Carbon County Strike

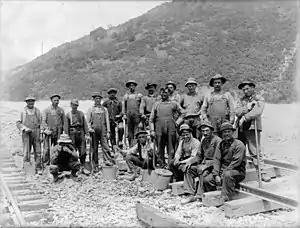
Utah miners from the late 19th century.

The labor movement in the United States experienced some of its greatest gains in the early years of the twentieth century. Union membership was not only increasing in already established unions but newer unions began to form and expand under a wave of new immigrants from southern and eastern Europe. Nationwide union membership was roughly 870,000 in 1900 and in 4 years it had more than doubled to 2,072,700 members. The United Mine Workers Association was the collective voice of mine workers during the labor movement but their influence was limited to only eastern coal regions of Pennsylvania, Ohio, Indiana, and Illinois.